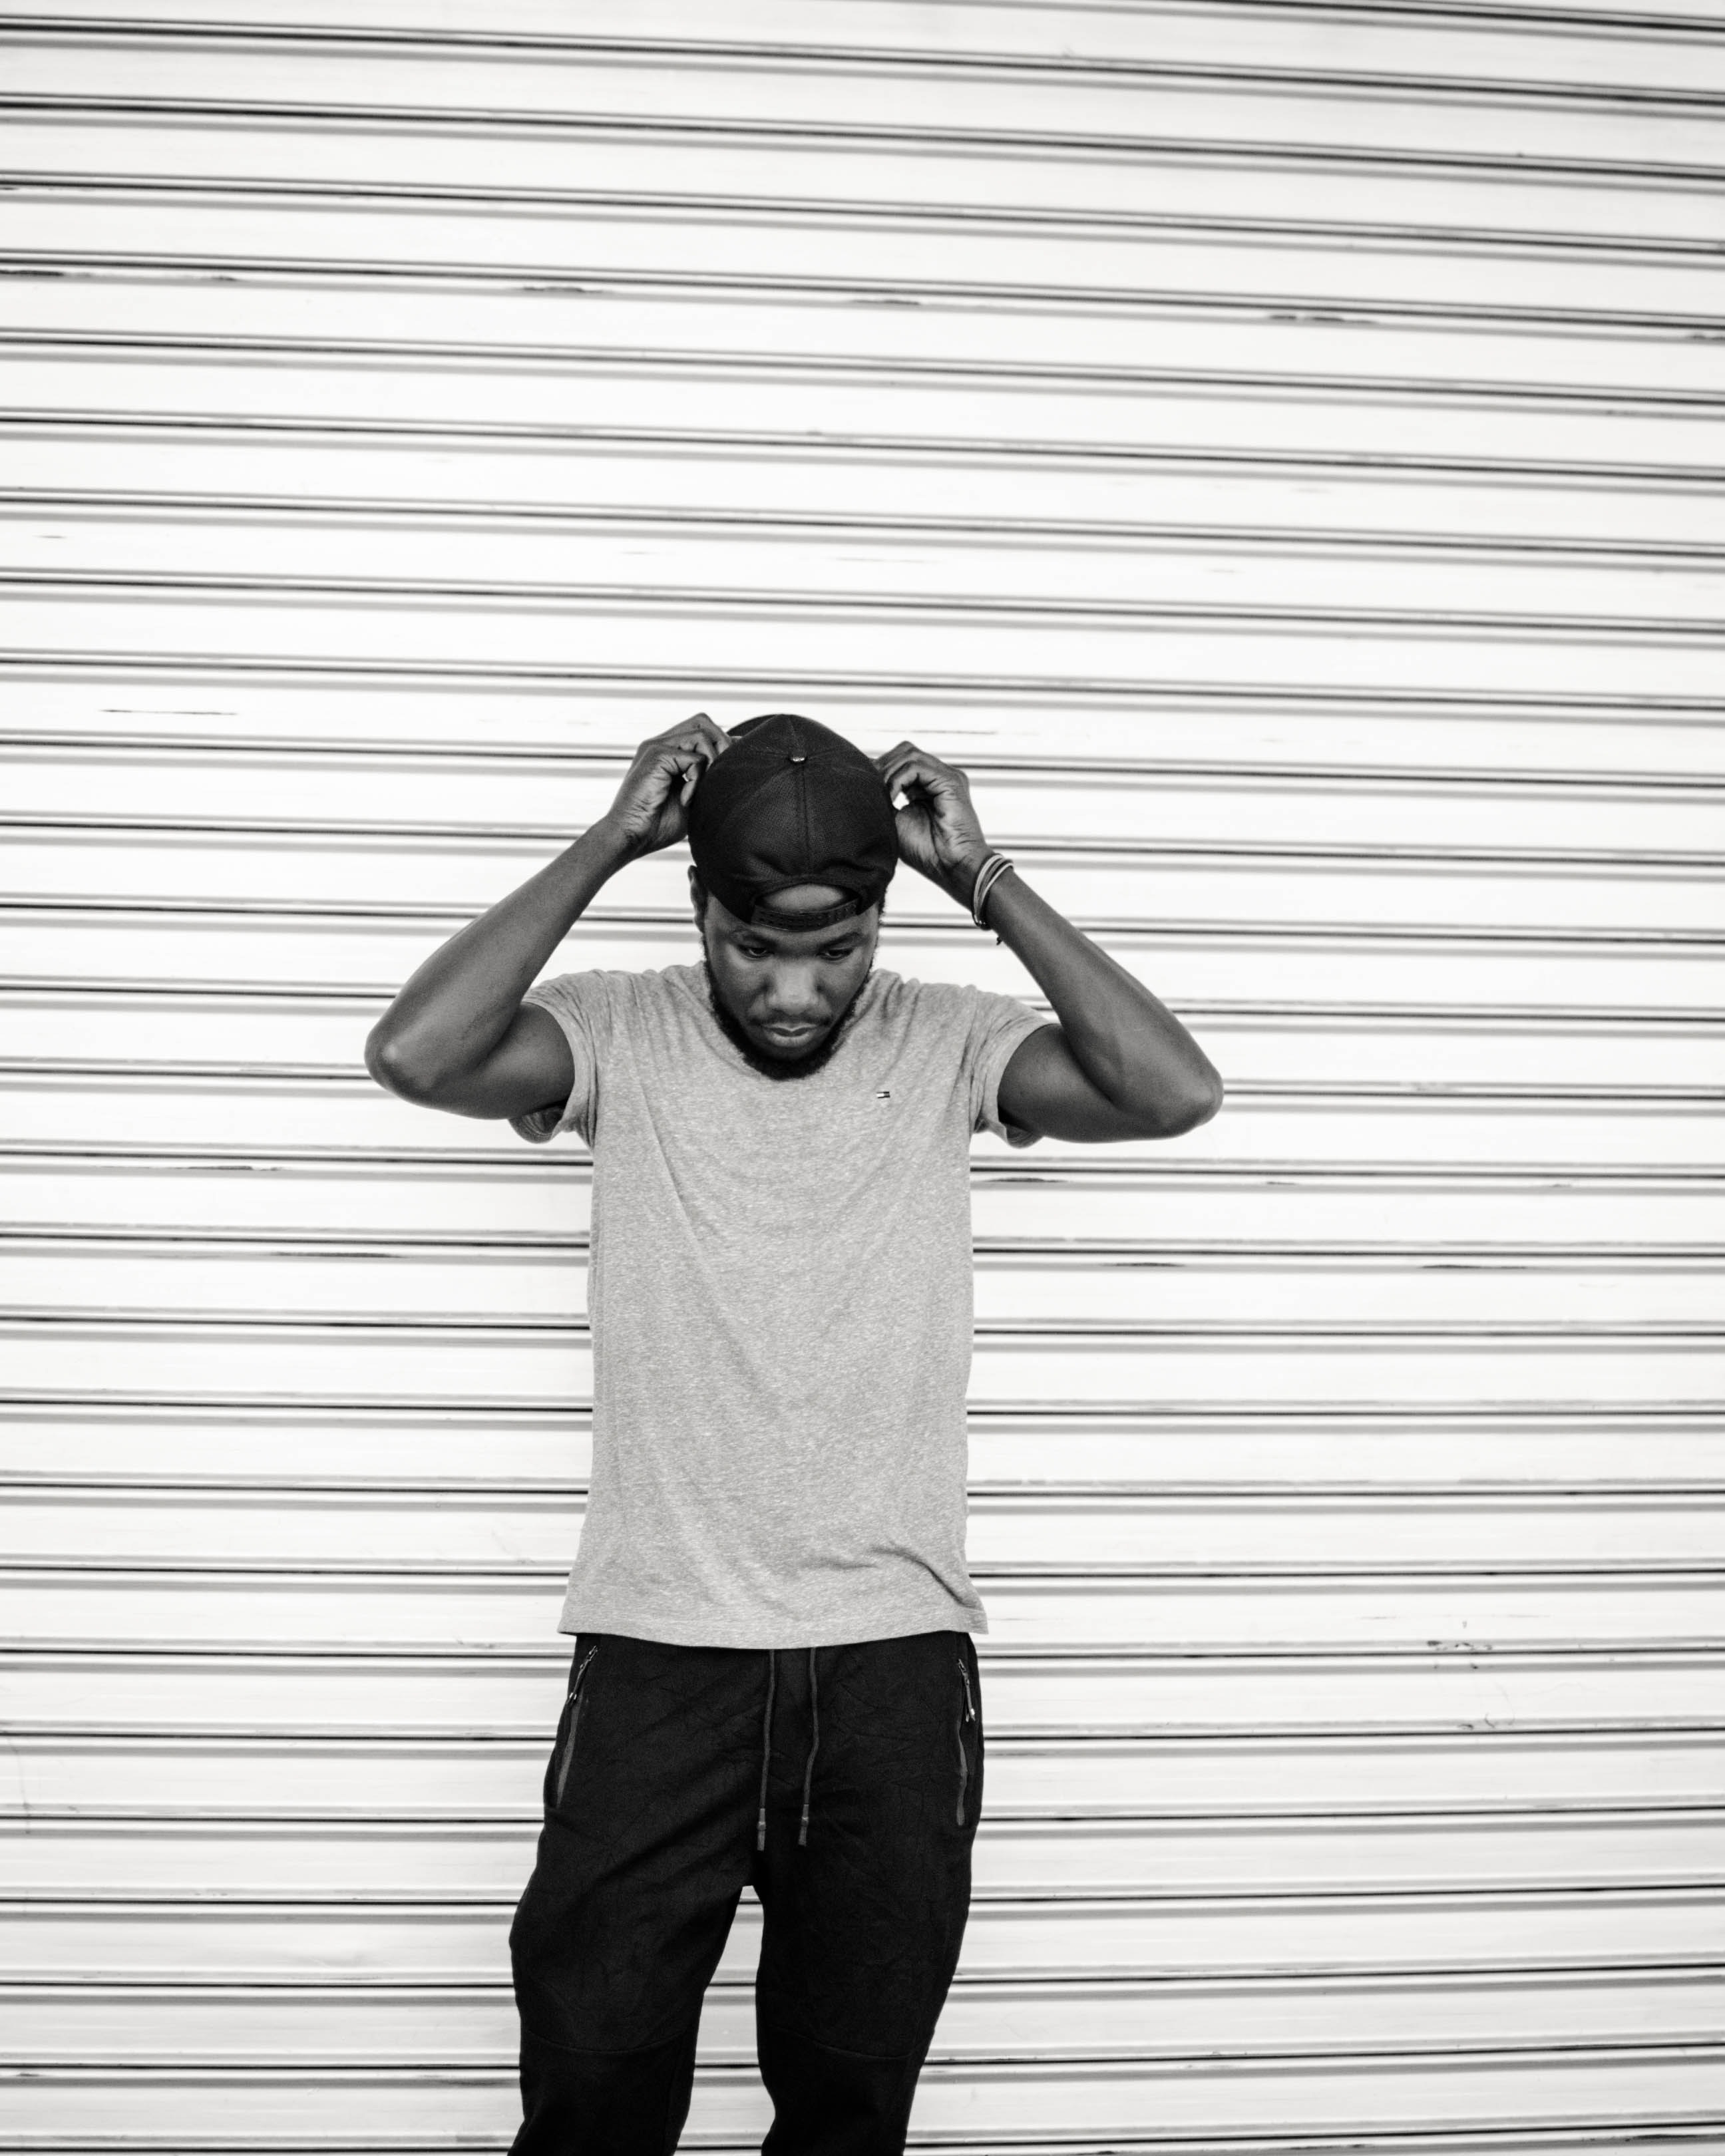
white, photograph, black, black and white, standing, photography, shoulder, monochrome photography, vision care, monochrome, cool, joint, sunglasses, eyewear, neck